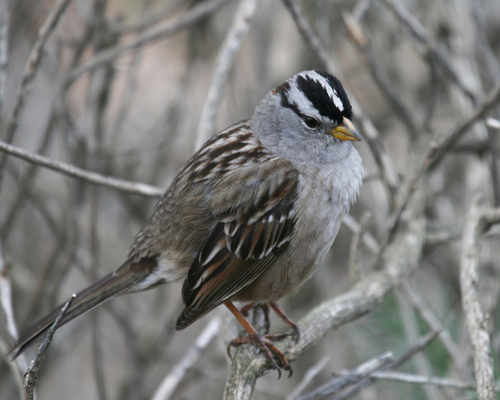
this tiny bird has a black and white crown, a small yellow beak and a white and light brown belly.
a bird that has a black and white crown and a brown wingbars with brown feeta small sized bird that has a cream belly with black head markings and a short pointed bill
this small bird has a white and black stip on its forehead, a yellow bill and black and brown wings.
this round, brown and white-spotted bird has a striped, black and white crown, a light gray neck, a short, pointed yellow beak, and a head that is small relative to the body.
the bird has a grey breast, brown with with striped sides and back, and a black and white striped superciliary and crown.
this bird has wings that are brown and has a white belly
this bird has wings that are black and has a white belly
this is a mostly grey and white striped bird with black and white stripes on its crown.
the bird has a short yellow beak with a black and white striped crown, the wingbars are mostly brown with some colors matching the crown.
Species: White Crowned Sparrow